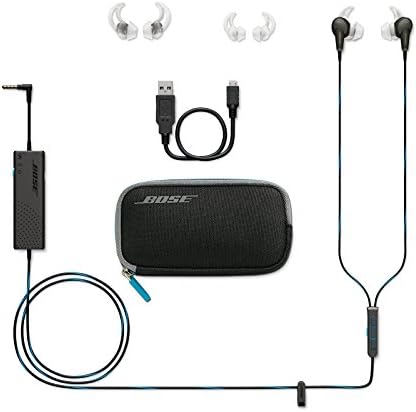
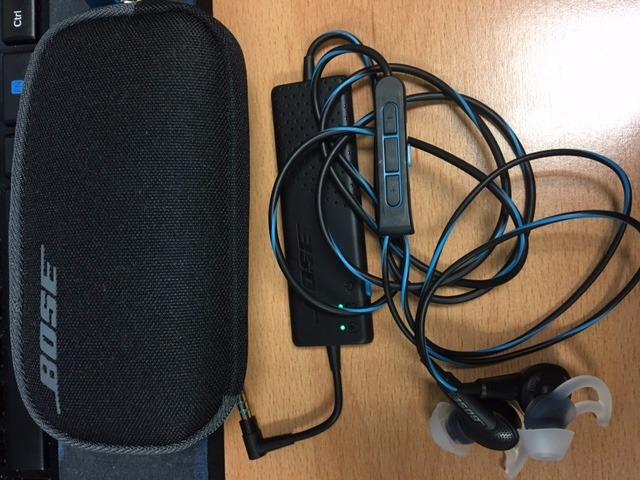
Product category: headphones
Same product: yes